Llanero Spanish

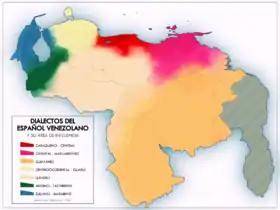
Dialects spoken in Venezuela.

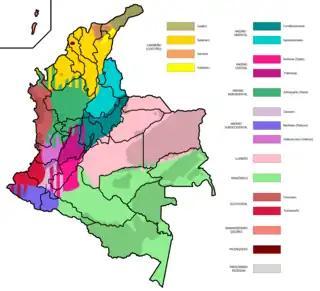
Spanish dialects of Colombia.

The Llanero Spanish is a variety of Spanish spoken in the Llanos region of Colombia and Venezuela. It is characterized by the mixing of elements from Old Spanish with indigenous elements.